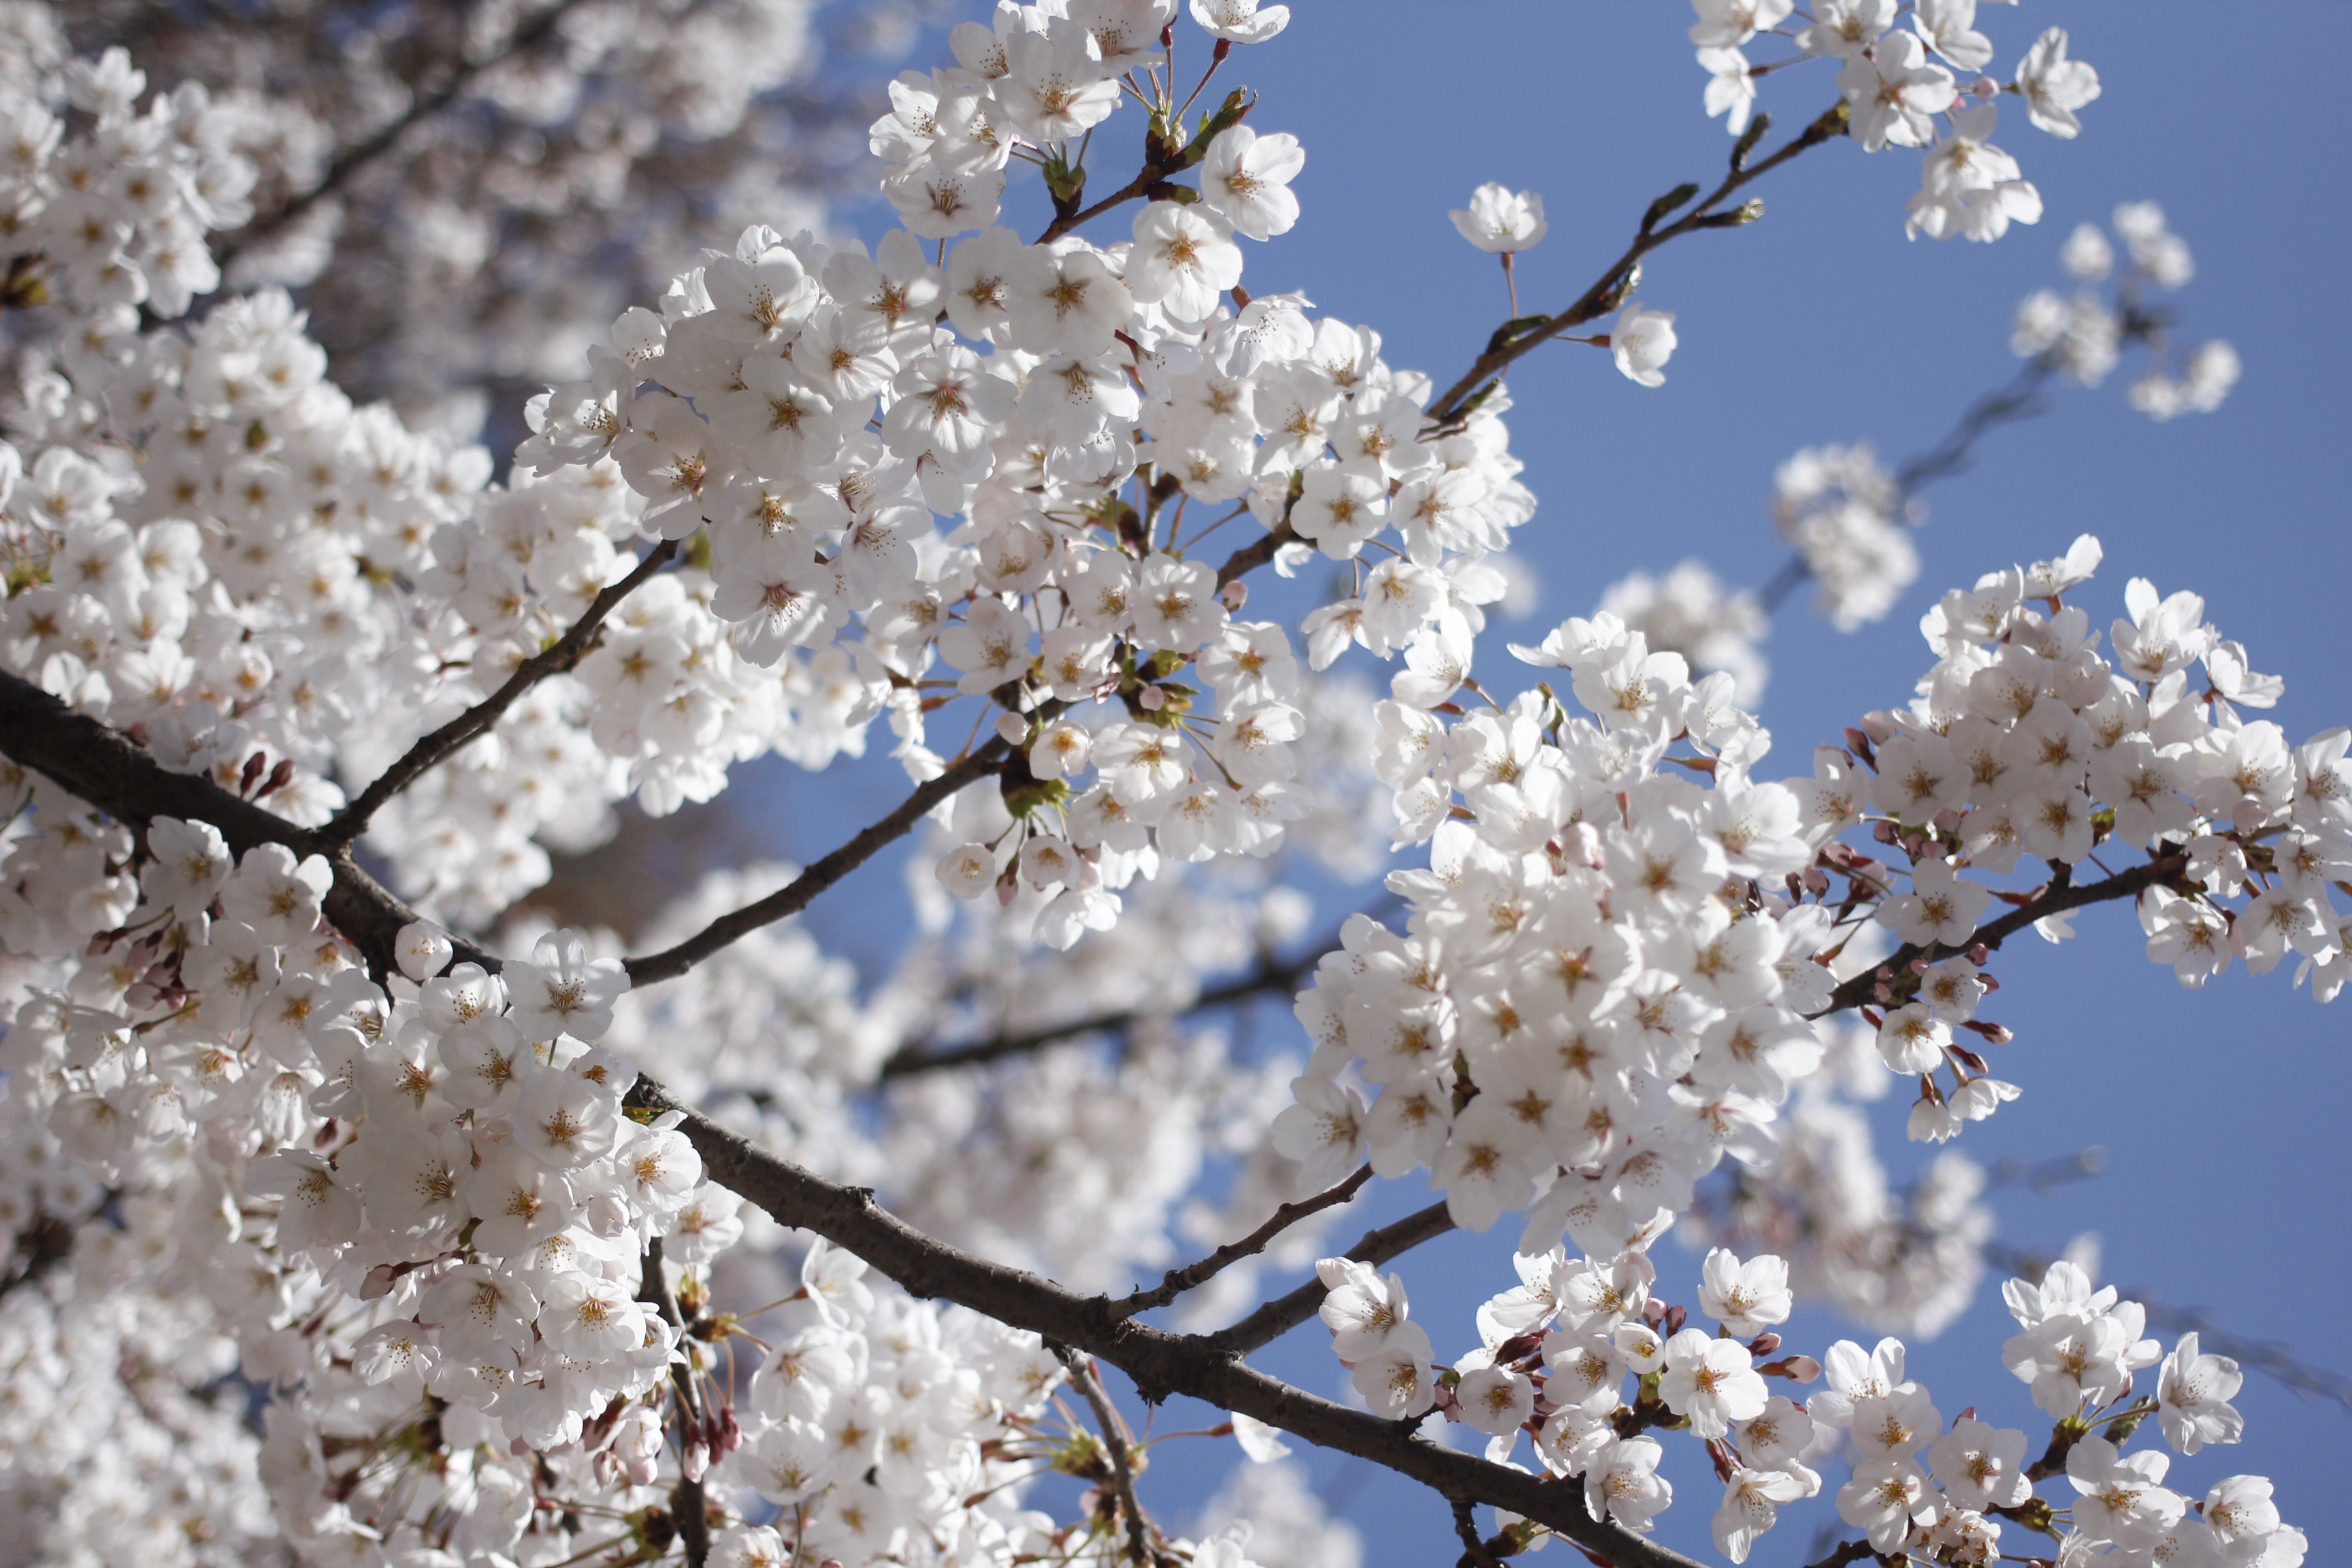
nature, branch, blossom, plant, white, flower, frost, food, spring, produce, season, cherry blossom, flowers, bright, beauty, white flowers, flower tree